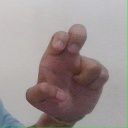
अक्षर: अ